John Leguizamo filmography

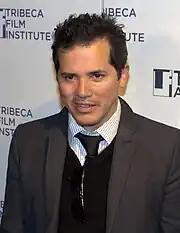
Leguizamo at the 2010 Tribeca Film Festival

Leguizamo is a Colombian-American actor, stand-up comedian, film producer, playwright and screenwriter (born 1964).